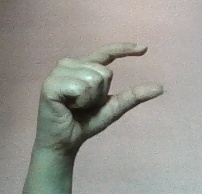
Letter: dal